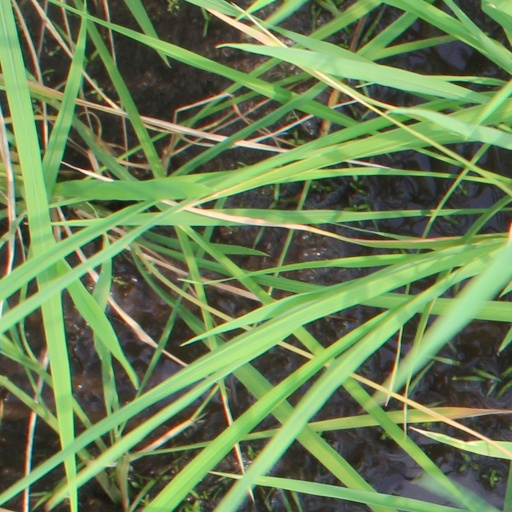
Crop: rice